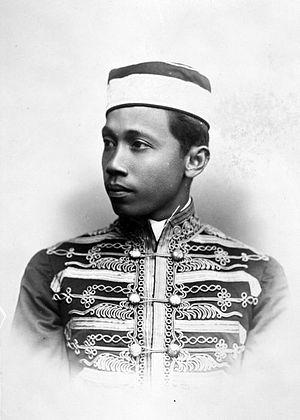
Le sultanat de Serdang était un État princier d'Indonésie dans le nord de l'île de Sumatra. Sa capitale était Perbaungan. En 2003, l'ancien territoire du sultanat a été détaché du kabupaten de Deli Serdang pour former le nouveau kabupaten de Serdang Bedagai dans la province de Sumatra du Nord.
Sumatra du Nord, en indonésien Sumatera Utara, est une province d'Indonésie. Sa superficie est de 71 680 km² et sa population de 11,48 million d'habitants. Sa capitale est Medan.
Le kabupaten de Deli Serdang, en indonésien Kabupaten Deli Serdang, est un kabupaten de la province indonésienne de Sumatra du Nord. Son chef-lieu est Lubuk Pakam, situé à environ 30 km à l'est de Medan, la capitale provinciale.